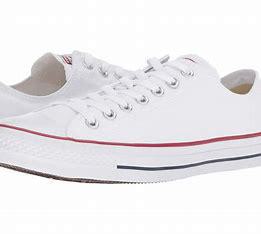
Brand: Converse
Model: Chuck Taylor All Star Ox